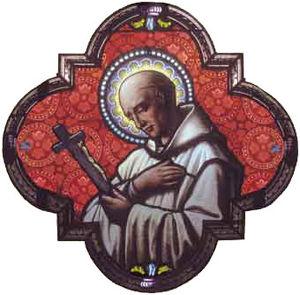
La Chartreuse du Val-Sainte-Marie, ou dans certains cas, la Chartreuse de Bouvante, est un ancien monastère de l'ordre des Chartreux, fondé en 1144 dans le Dauphiné et aujourd'hui, situé à Bouvante, dans le département de la Drôme, en région Auvergne-Rhône-Alpes, au pied du massif du Vercors.
La chartreuse de Lugny est une ancienne chartreuse située dans un vallon de la commune de Leuglay dans le département de la Côte-d'Or en France.
Voiron est une commune française située dans la neuvième circonscription du département de l'Isère en région Auvergne-Rhône-Alpes et, autrefois, rattachée à l'ancienne province du Dauphiné.
La chartreuse Sainte-Marie de Glandier est un ancien monastère masculin de l'ordre des Chartreux, fondé en 1219, dans la vicomté de Comborn, en Limousin, aujourd'hui dans la commune de Beyssac, en Corrèze, région de Nouvelle-Aquitaine.
La chartreuse de la Sylve-Bénite est un ancien monastère médiéval de l'ordre des Chartreux qui a été fondé en 1116 en Dauphiné de Viennois, aujourd'hui dans le département de l'Isère, sur le territoire de la commune des Villages du Lac de Paladru et la commune associée de Le Pin.